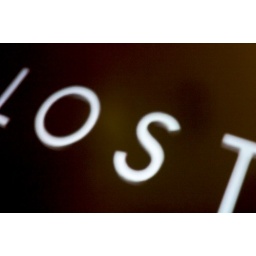
I'm not very good at the office water cooler gossip thing; I'm over a month behind on Lost.